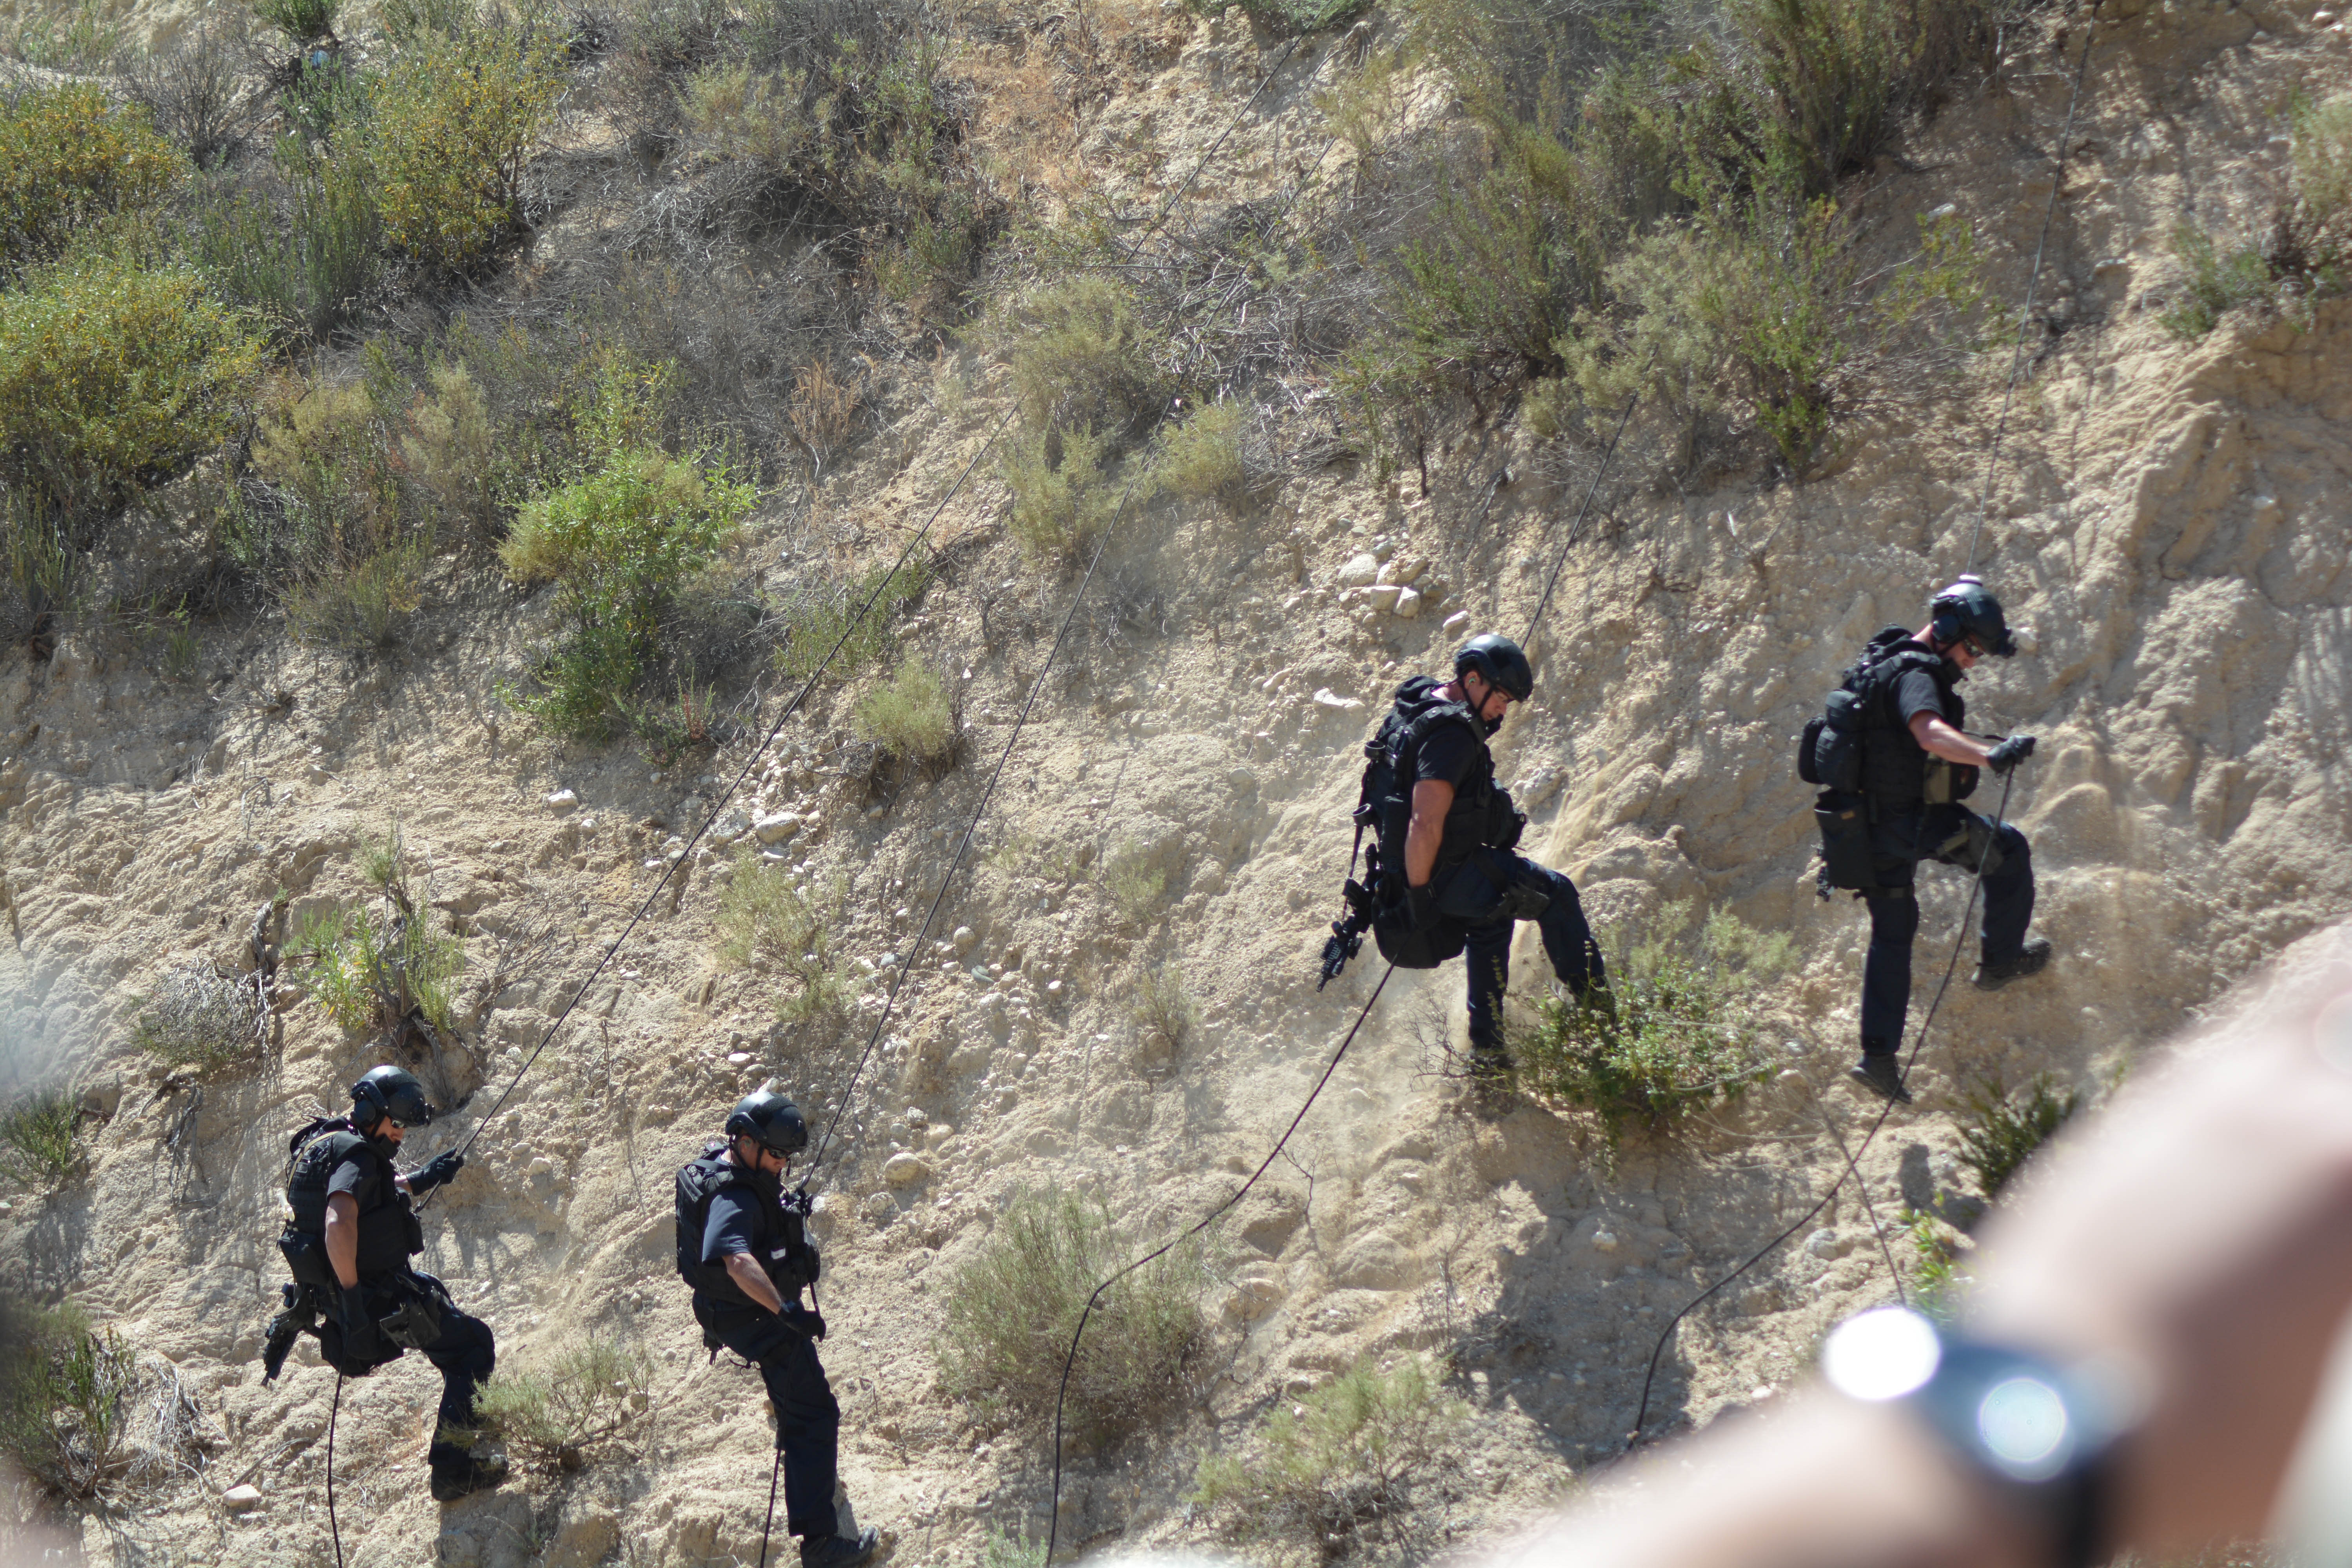
walking, adventure, recreation, climbing, extreme sport, ridge, mountaineering, sports, canyoning, outdoor recreation, sport climbing